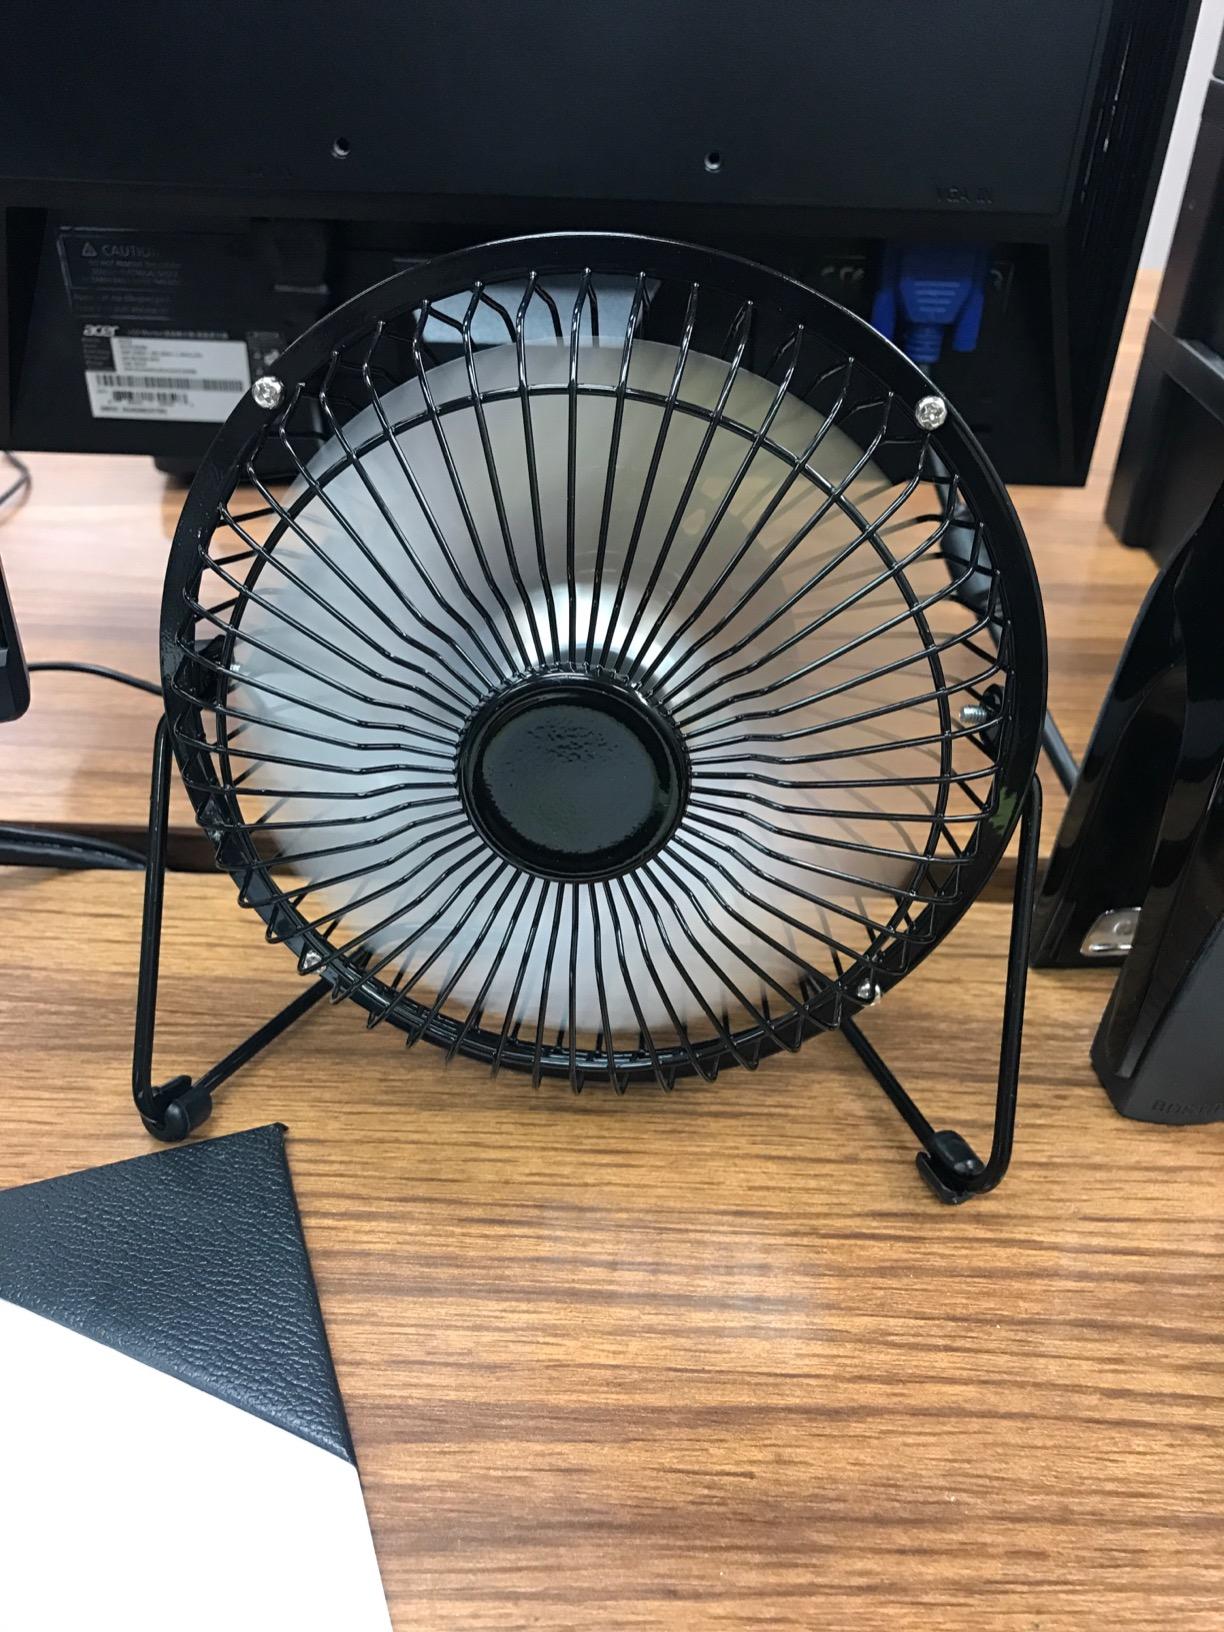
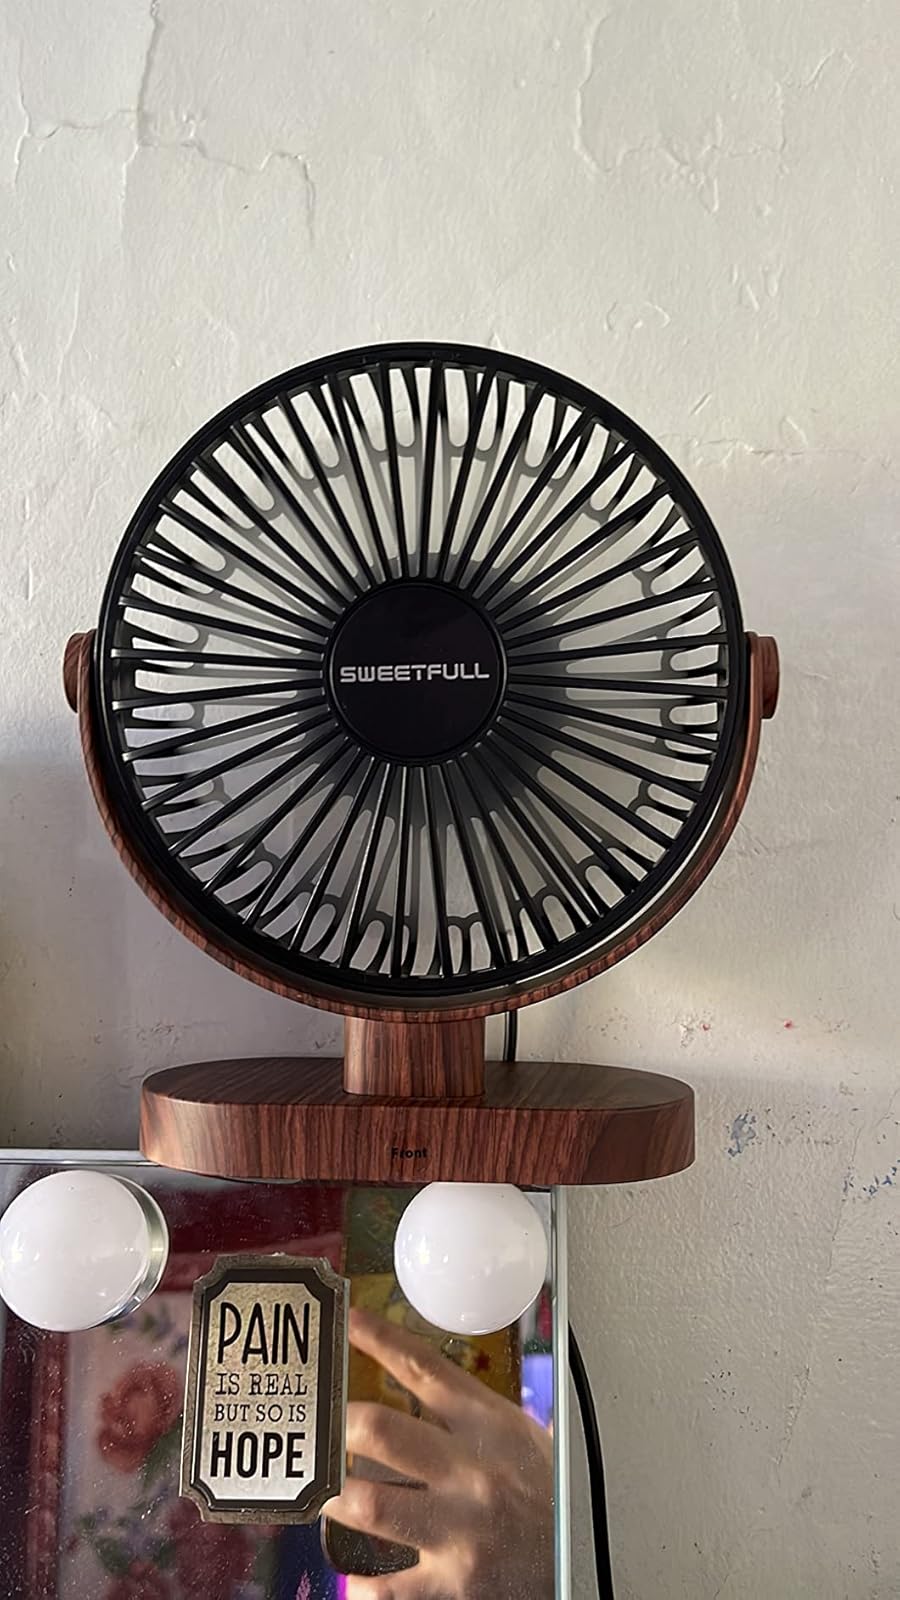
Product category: fan
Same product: no